Machinist square

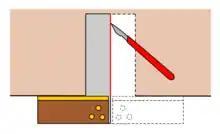
Simple method for checking a low grade square against itself.

The simplest method of checking a low grade square for accuracy is to draw a line across a board with a flat face and straight edge (illustrated). Then flip the square over 180 degrees and check if the blade aligns with the line just drawn. Any error is multiplied by two and appears as a wedge or taper.